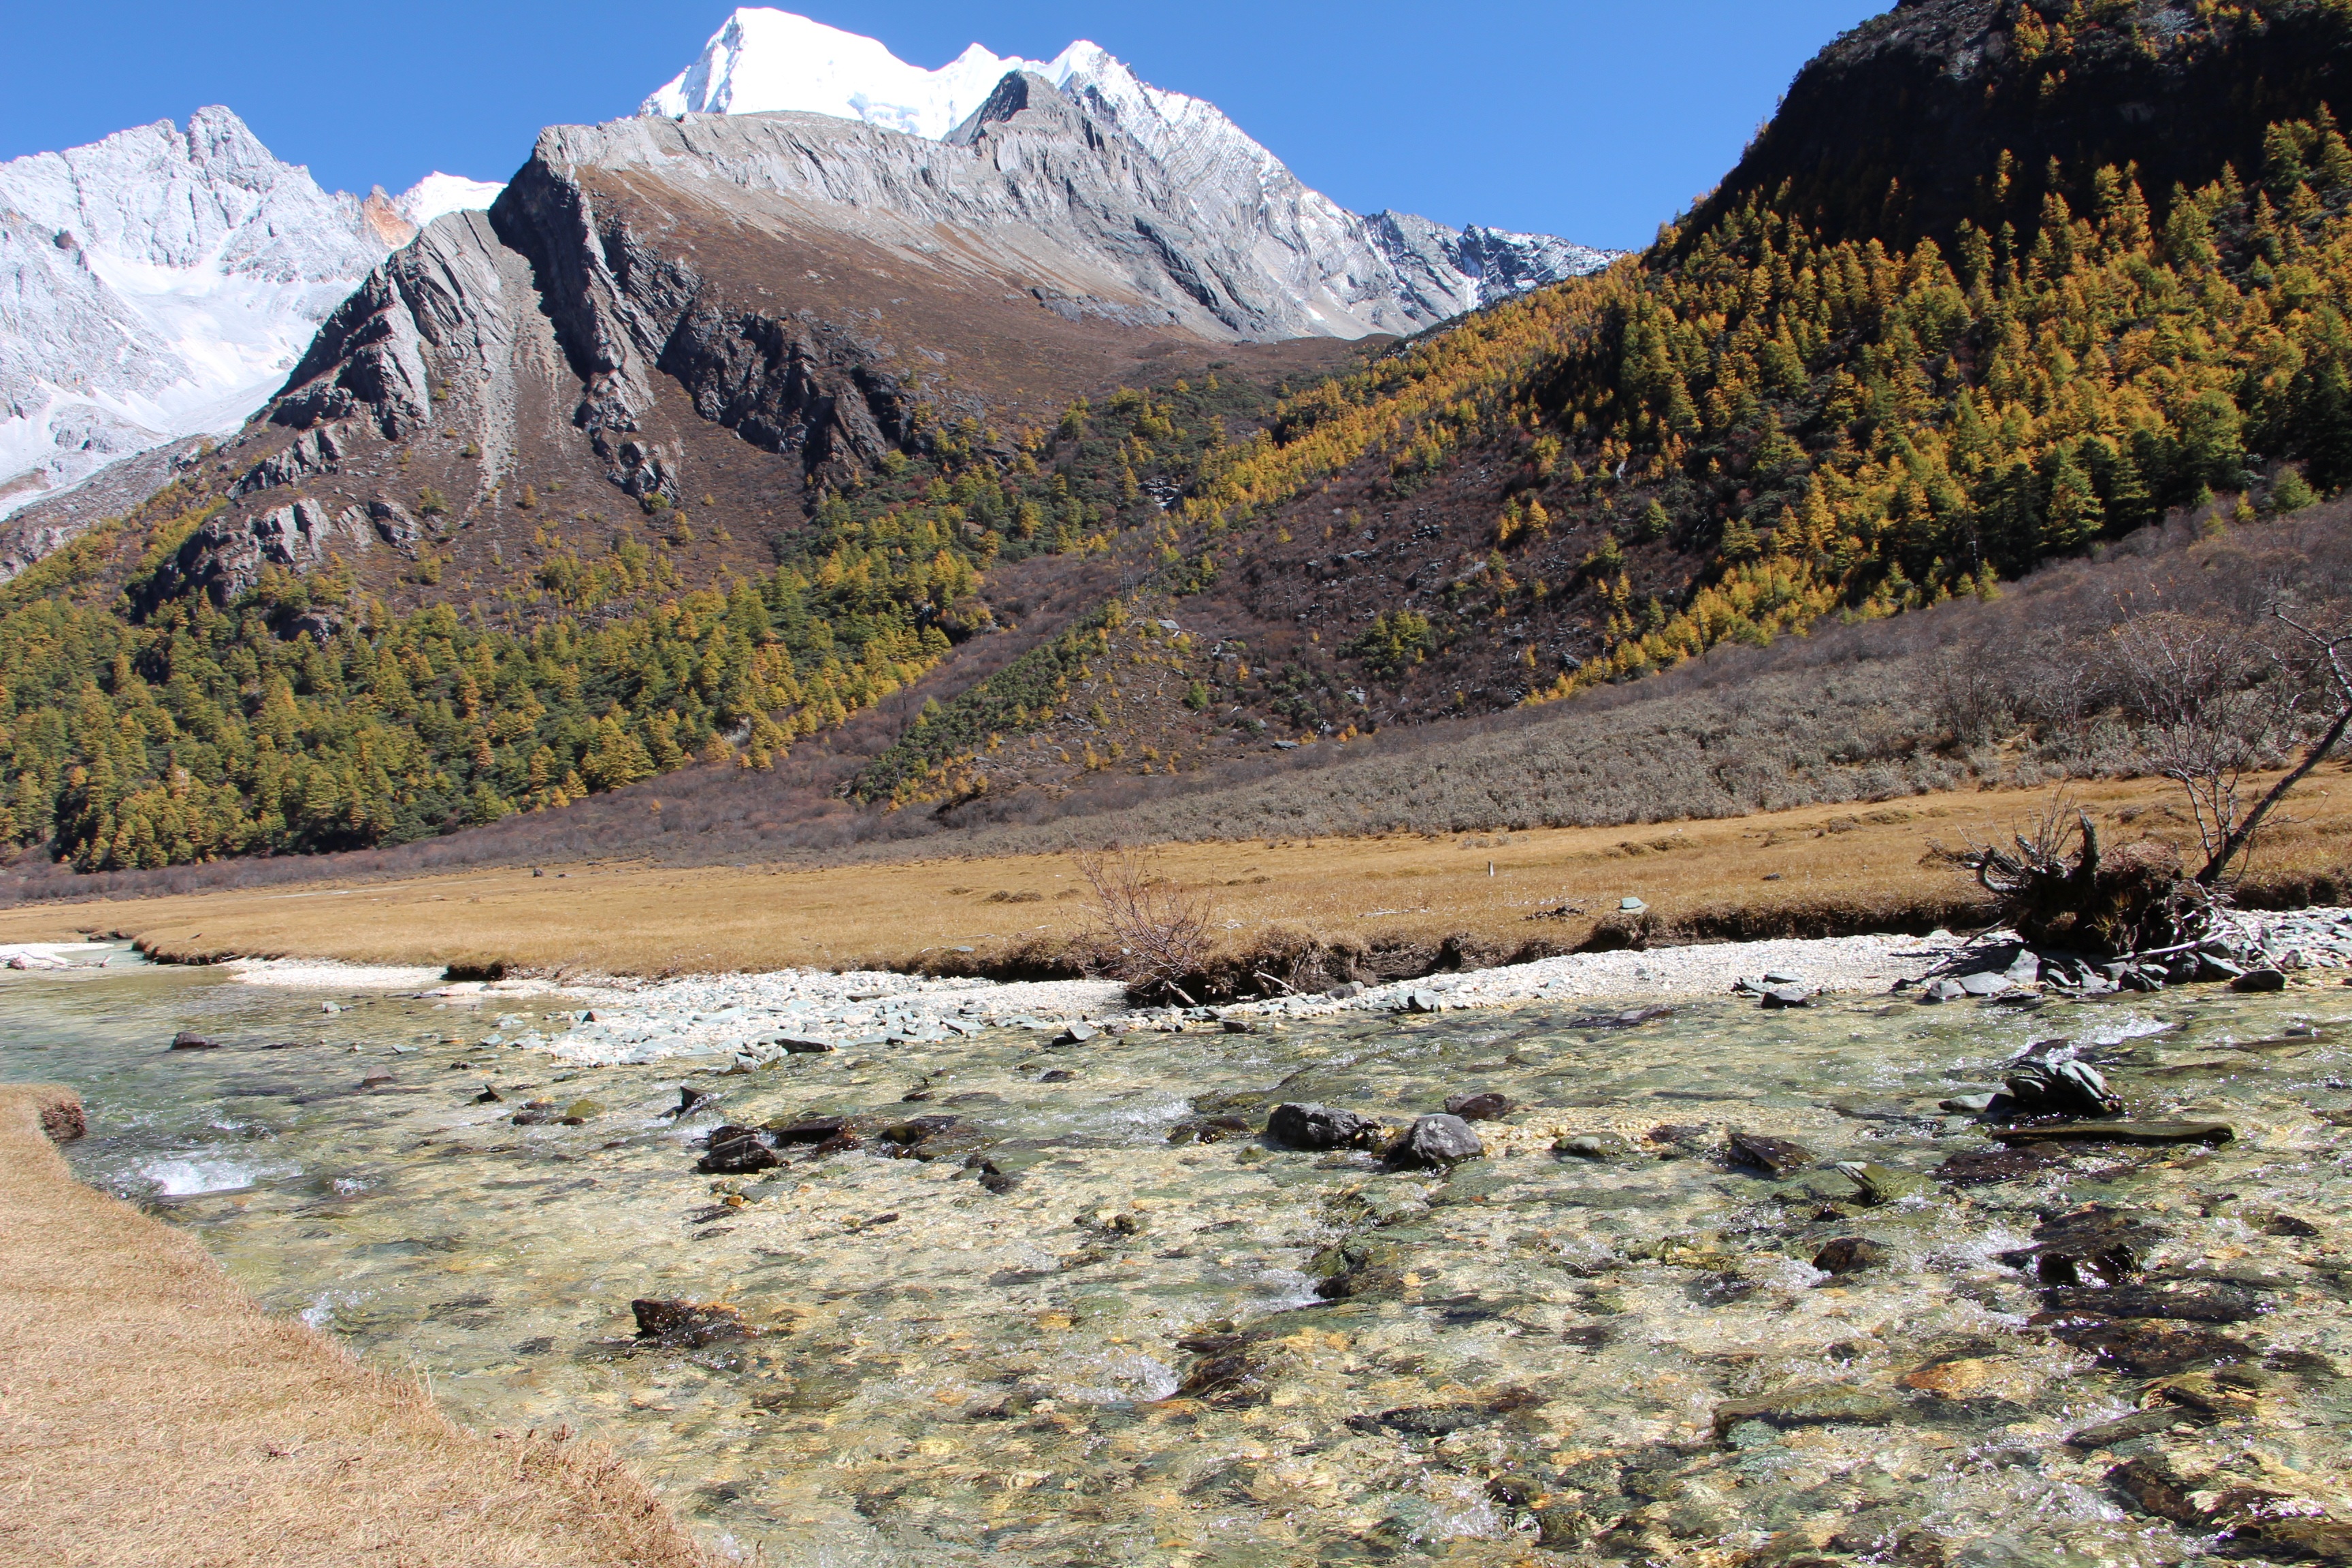
landscape, rock, wilderness, walking, mountain, trail, lake, adventure, river, valley, mountain range, stream, ridge, geology, backpacking, plateau, fell, china, loch, wadi, moraine, the scenery, running water, landform, geographical feature, mountainous landforms, inagi aden